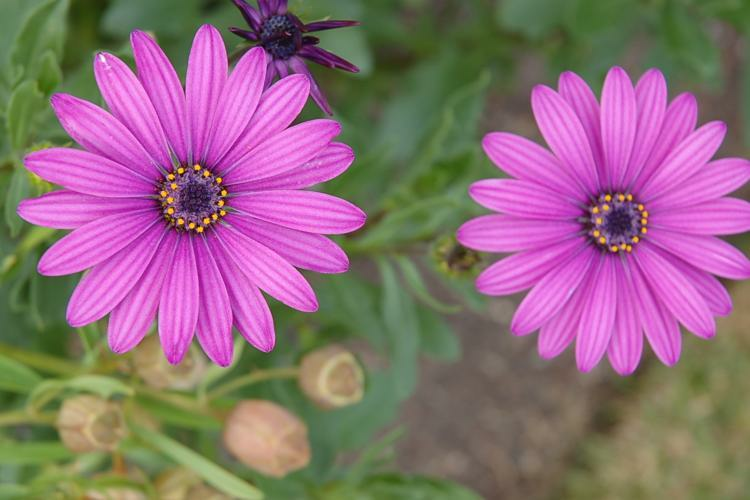
Flower: osteospermum